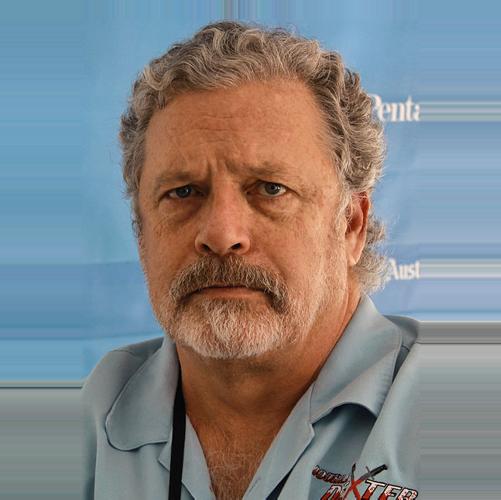
Age: 60